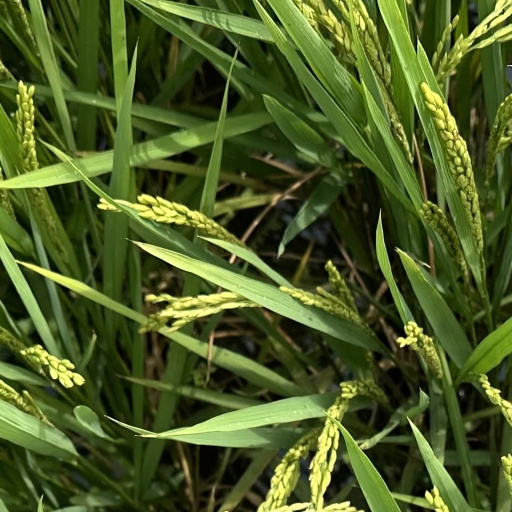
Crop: rice